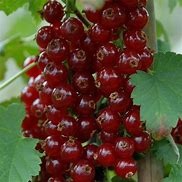
Label: redcurrant